Kunar Province

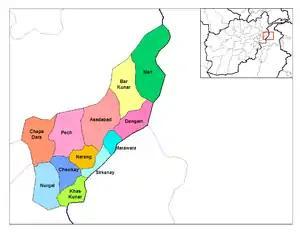
Districts of Kunar

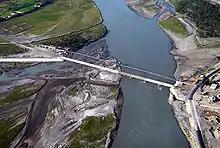
A bridge in Kunar province.

As of 2021, the population of the province is around 508,224 people. 98% are ethnic Pashtun and the remaining are Nuristani.